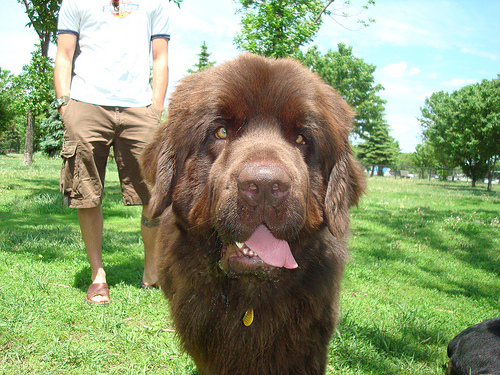
Animal: dog
Breed: newfoundland